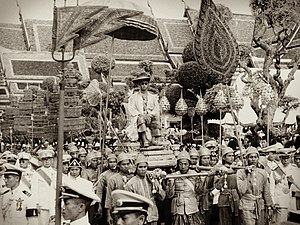
Bhumibol Adulyadej / Liv / Kongens ophøjede position
Kong Bhumibol Adulyadej, Rama IX af Thailand var den niende konge fra Thailands Chakri-dynasti. Han var søn af Mahidol Adulyadej, prins af Songkla og Srinagarindra, og han overtog tronen efter at hans bror kong Ananda Mahidols døde i 1946. Kong Bhumibol blev formelt kronet i 1950. Bhumibol Adulyadej regerede siden 9. juni 1946, og han var på tidspunktet for sin død, verdens længst siddende statsoverhoved og den længst regerende monark i Thailands historie med en regeringstid på 70 år og 126 dage.